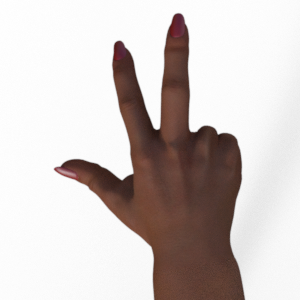
Label: scissors